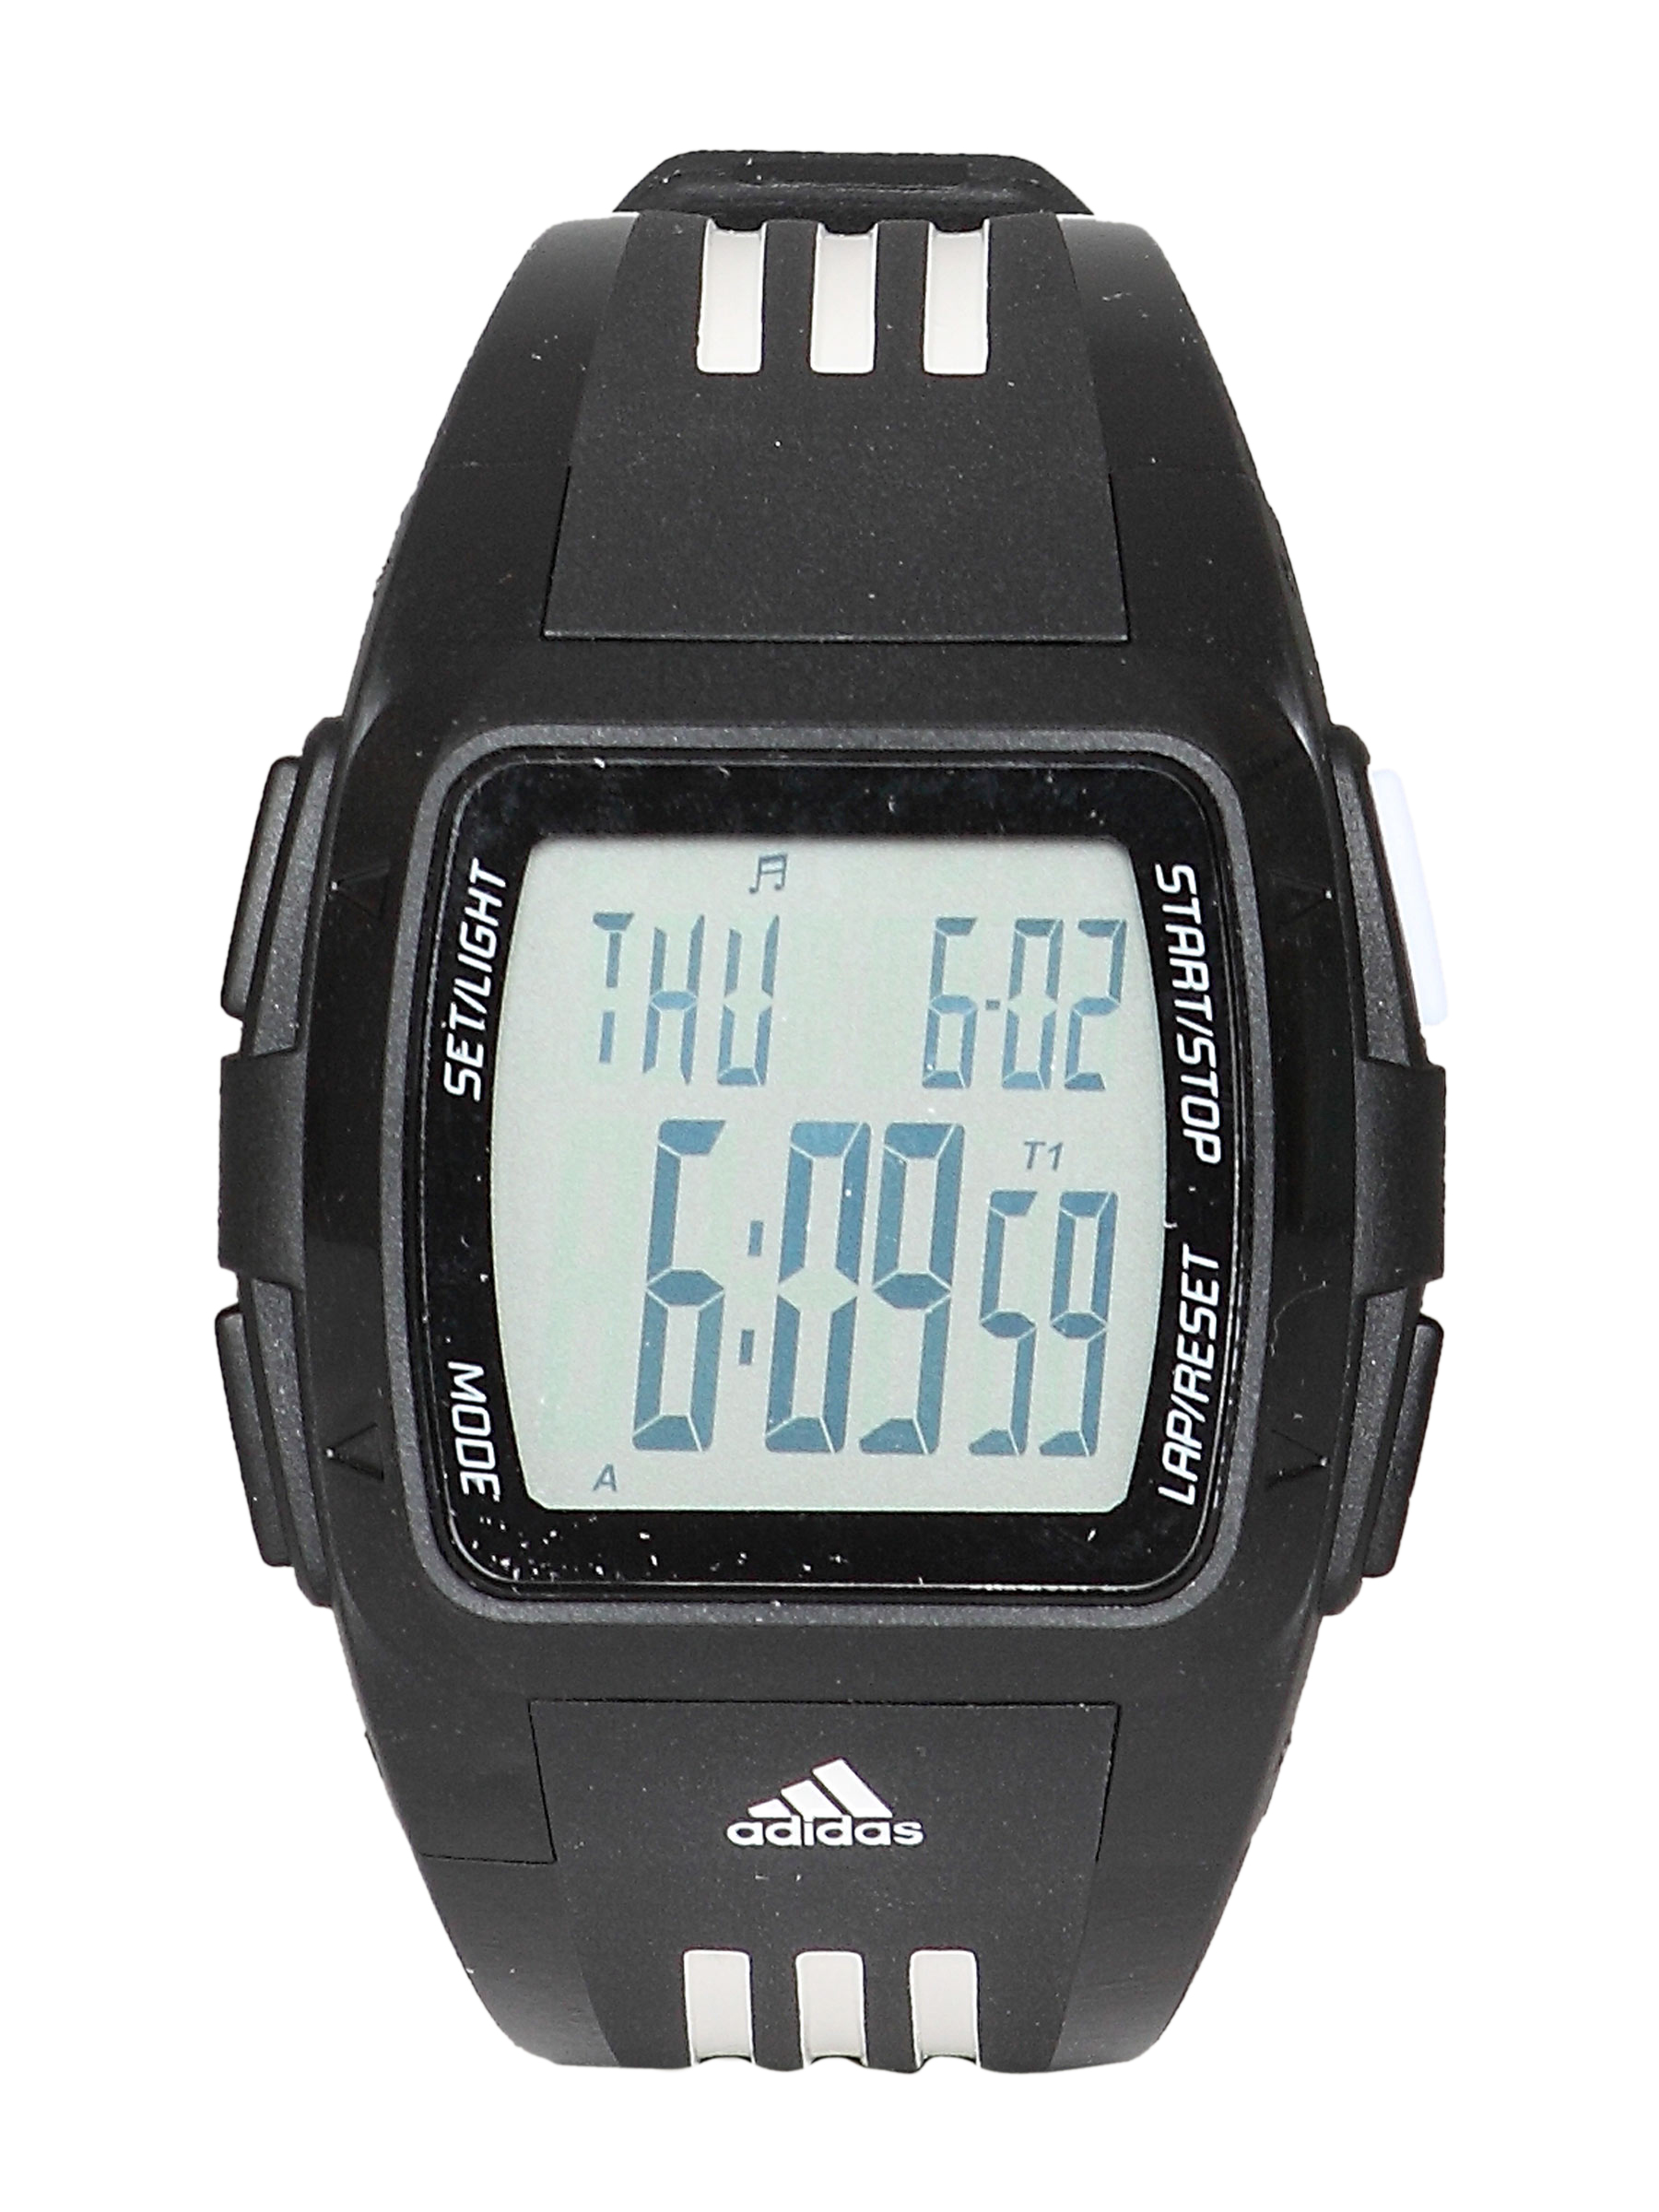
ADIDAS Unisex Duramo Digital Black Watch
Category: Accessories / Watches / Watches
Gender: Unisex
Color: Black
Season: Winter 2016
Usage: Sports